Apollo command and service module

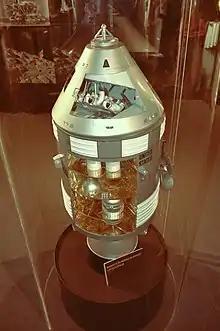
Scale model of the Apollo command and service module at the Euro Space Center in Belgium

An ablative heat shield on the outside of the CM protected the capsule from the heat of reentry, which is sufficient to melt most metals. This heat shield was composed of phenolic formaldehyde resin. During reentry, this material charred and melted away, absorbing and carrying away the intense heat in the process. The heat shield has several outer coverings: a pore seal, a moisture barrier (a white reflective coating), and a silver Mylar thermal coating that looks like aluminum foil.